King Arthur (2004 film)

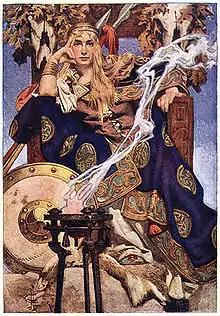
Guinevere's warrior persona is closer to the ancient Queen Medb (romanticised above by J. C. Leyendecker, 1911) of the Irish "Táin Bó Cúailnge" than the Guinevere of Arthurian legend

The film's storyline is not taken from traditional sources. The only notable exception to this is the inclusion of the Saxons as Arthur's adversaries and the Battle of Badon Hill. Most traditional elements of Arthurian legend are dropped, such as the Holy Grail and Tristan's lover Iseult. The film barely includes the love triangle between Arthur, Lancelot, and Guinevere; while Guinevere and Arthur are romantically involved, only a few sequences depict a possible relationship between Lancelot and Guinevere. Sir Lucan is generally described as Bedivere’s younger brother, rather than being Guinevere’s brother, as in the film.